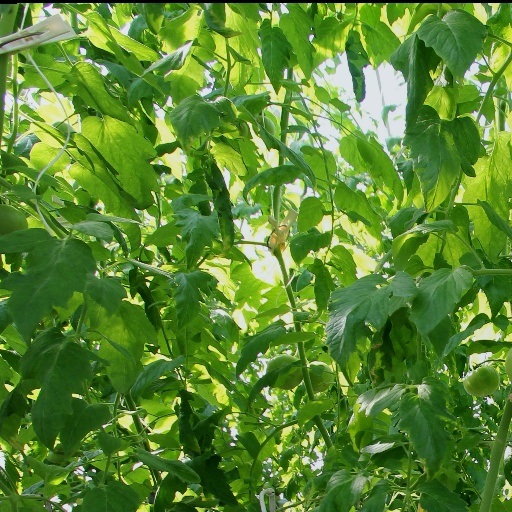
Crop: tomato